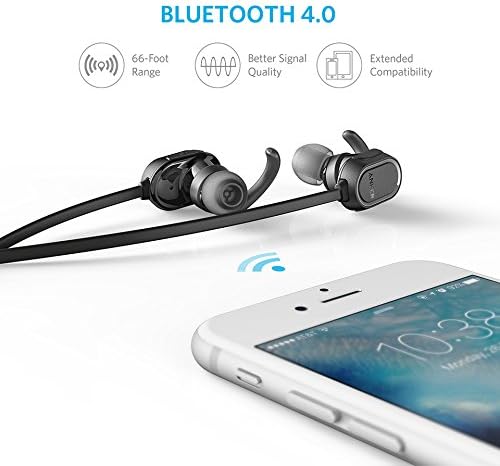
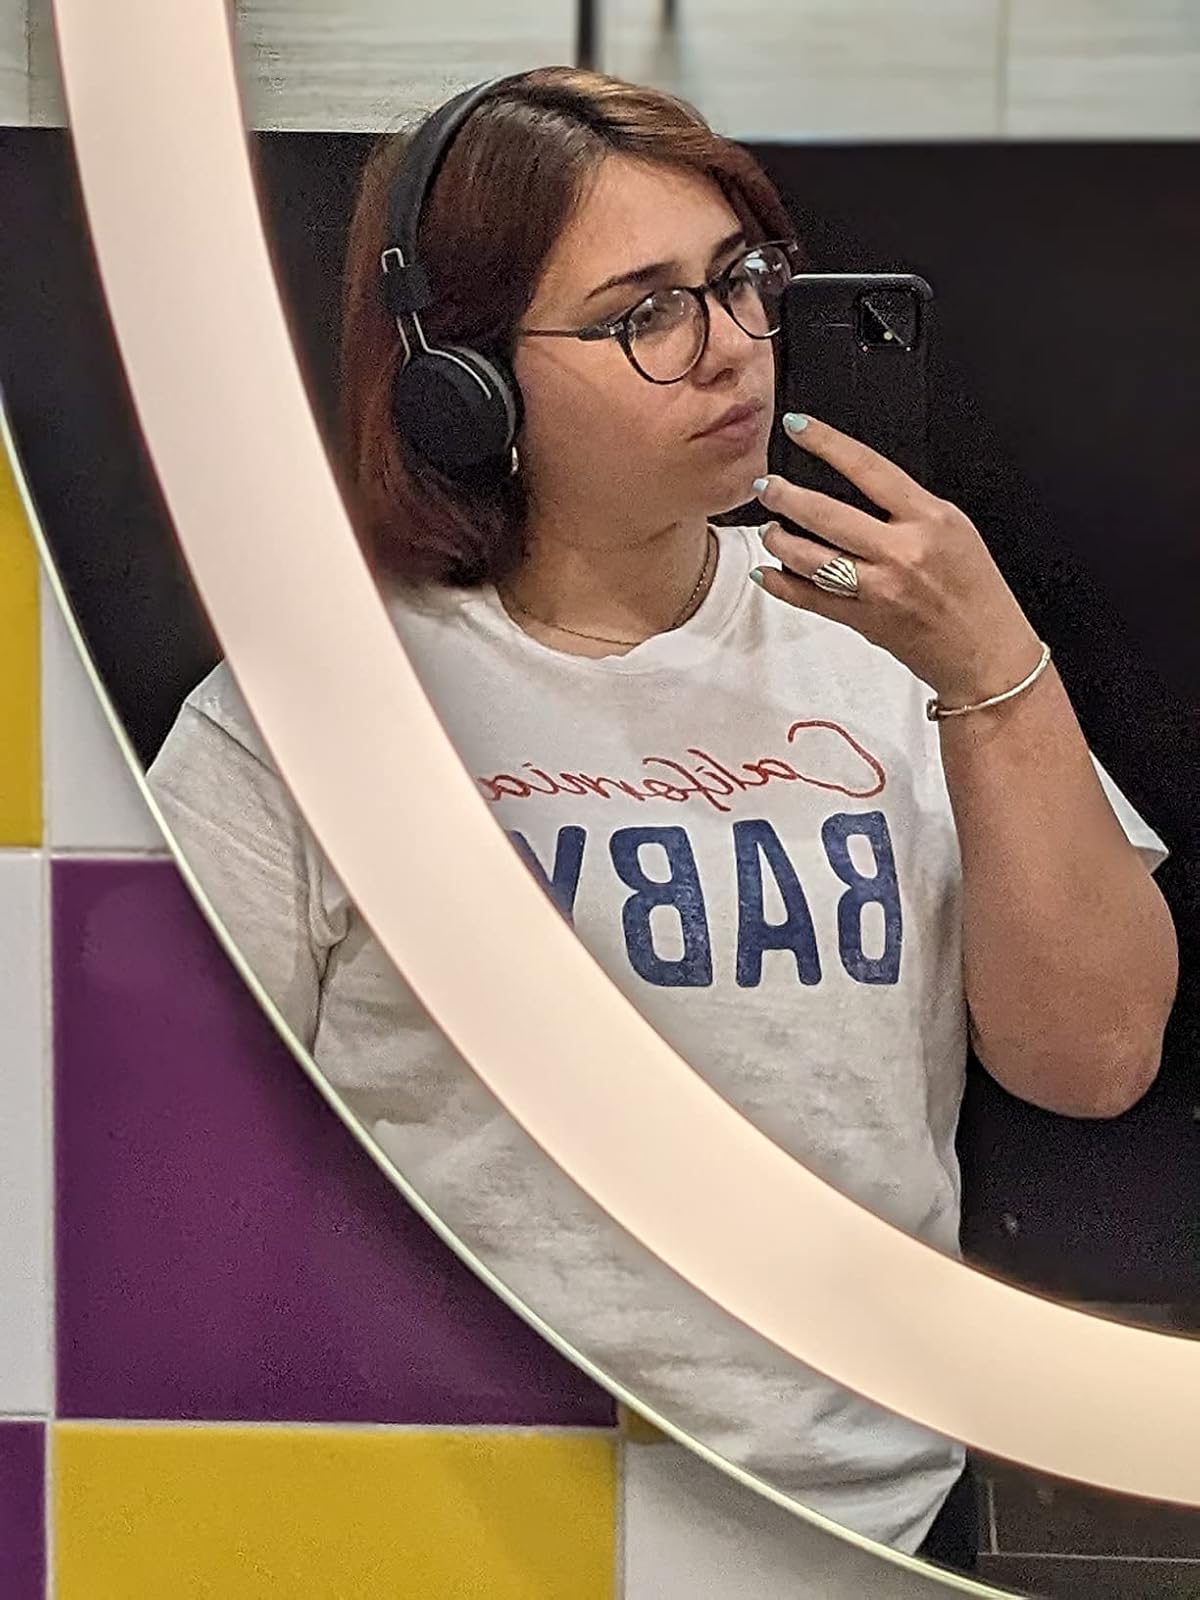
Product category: headphones
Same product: no